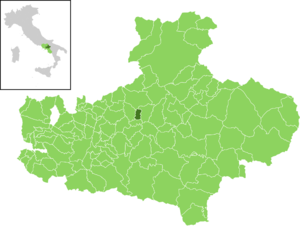
Sant'Angelo all'Esca est une commune italienne de la province d'Avellino dans la région Campanie en Italie.